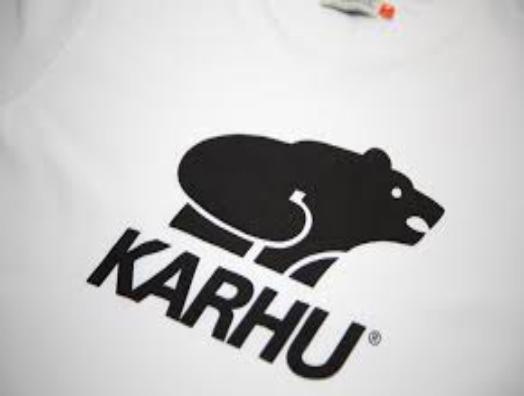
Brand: Karhu
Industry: Clothes